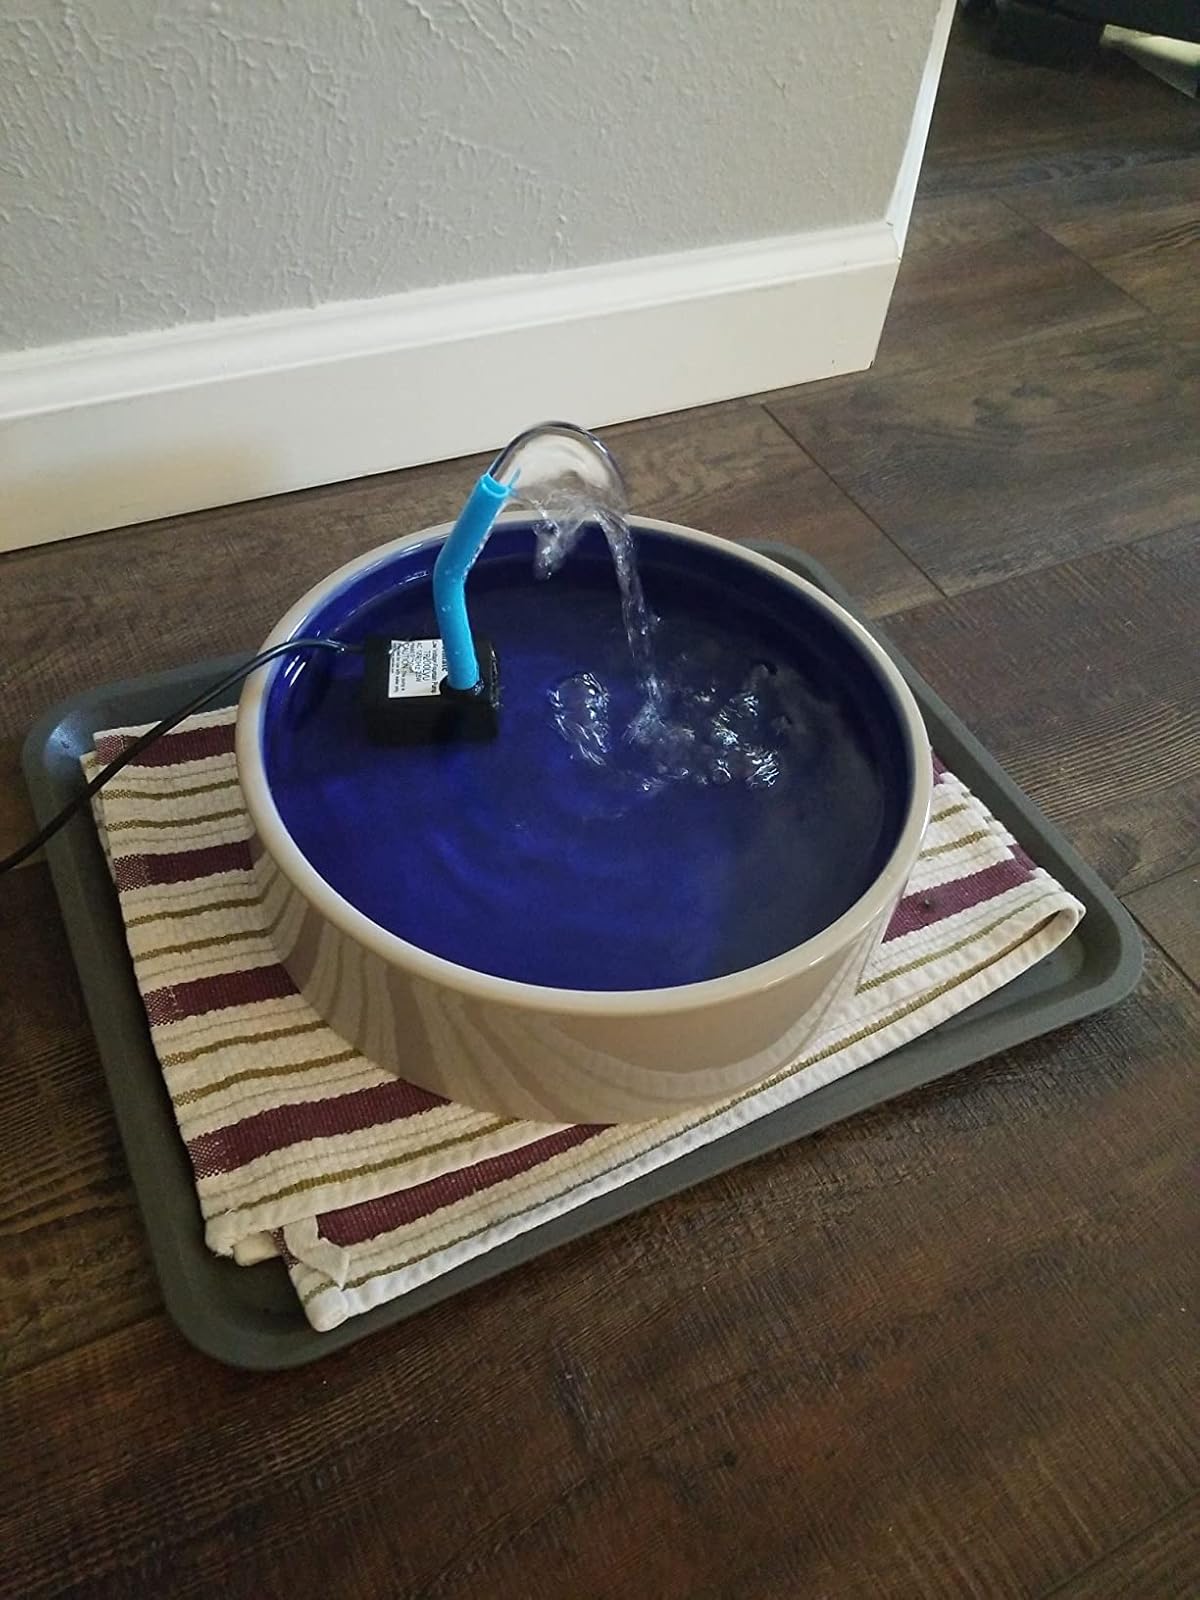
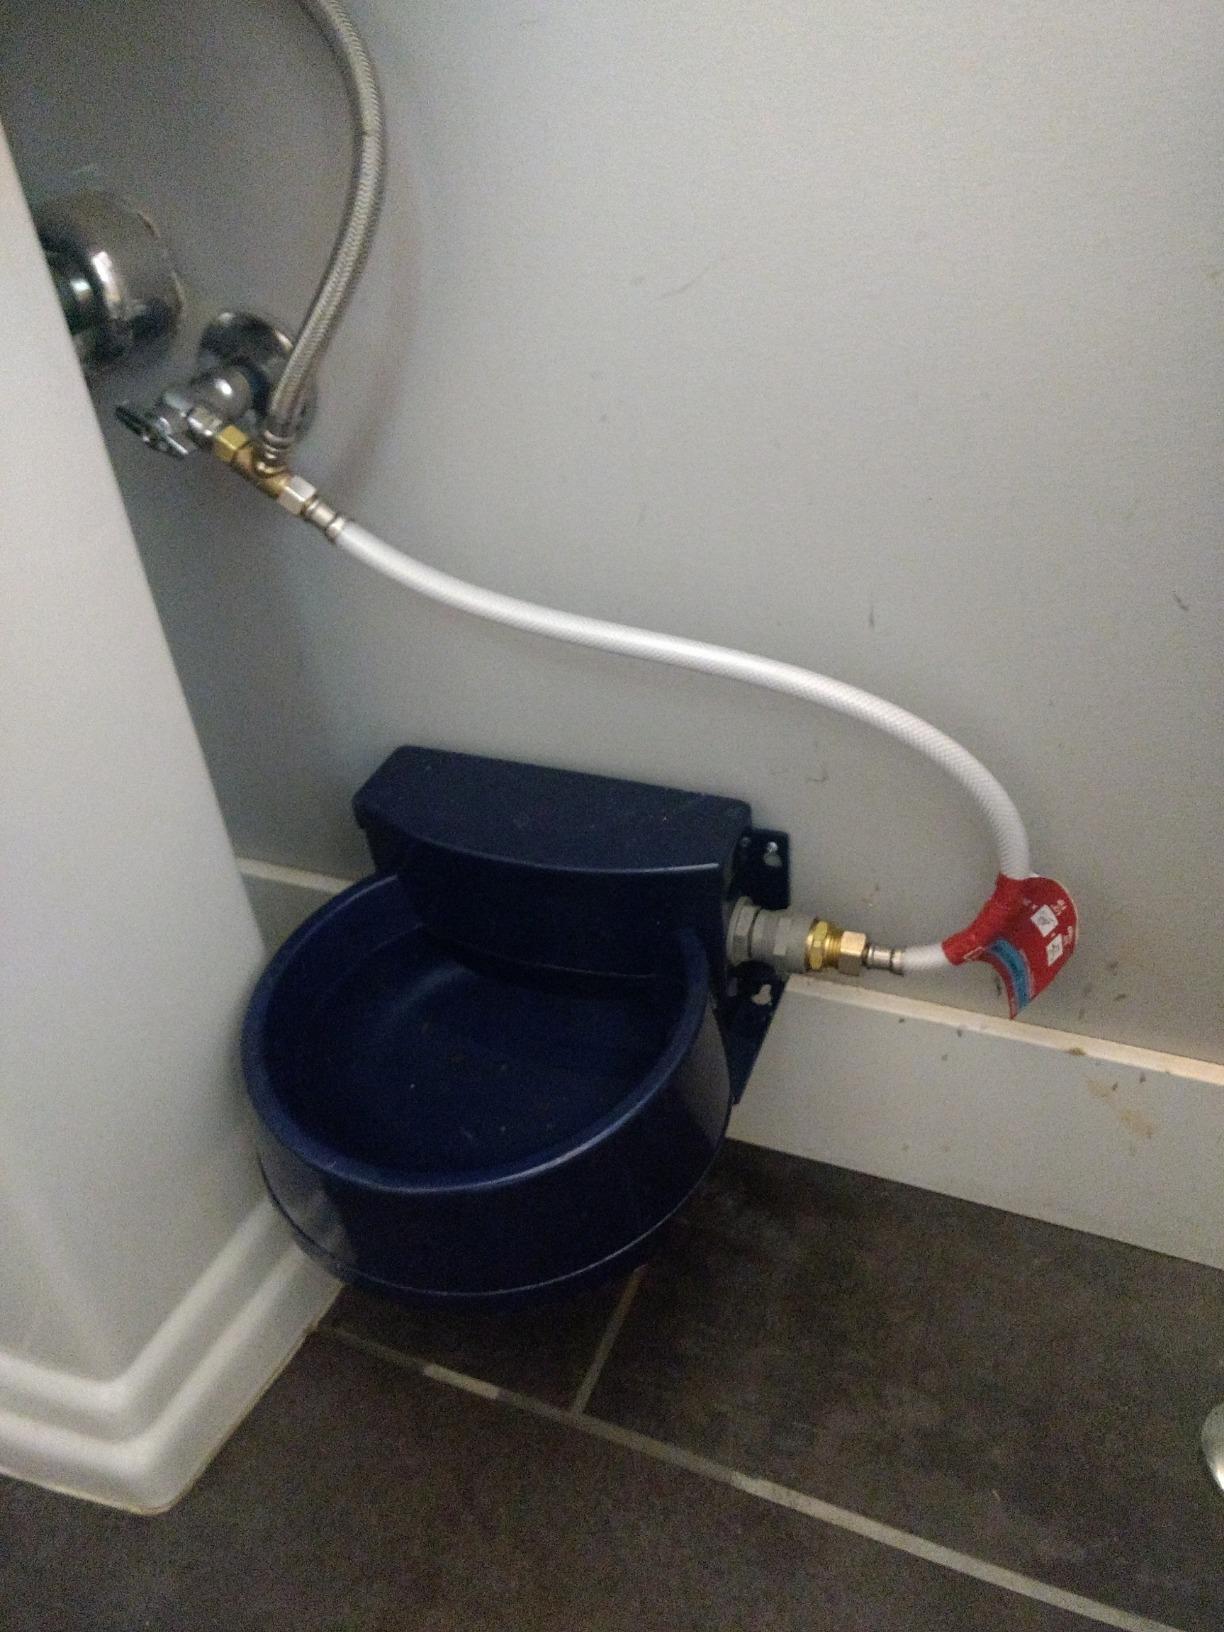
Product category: items_bowl
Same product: no